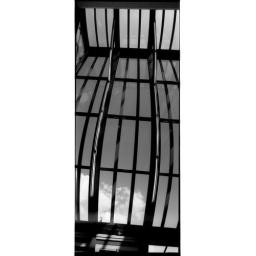
Living in a glass house